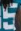
Number: 5